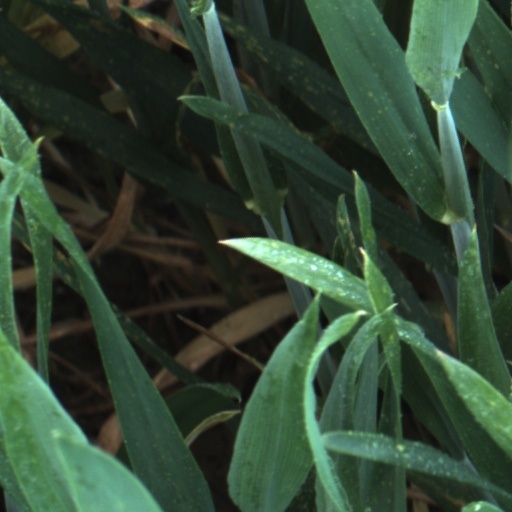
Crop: wheat